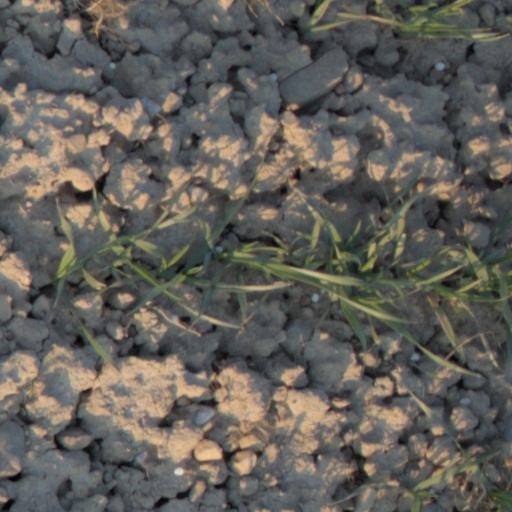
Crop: wheat